Tasajo

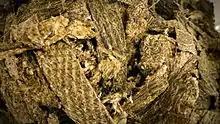
Ch'arki

In the Andean countries, Argentina, Brazil and Uruguay, tasajo goes by the name of "Charqui" or "Ch'arki" and consists of dehydrated beef, salted and smoked. Its texture resembles cardboard and was a part of the diet that was provided to enslaved people of African origin until the end of the 19th century in the Antilles and Brazil. The dish is normally prepared by first washing and then rehydrating the dried meat by boiling.